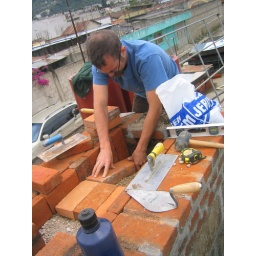
Benny Lee building stove in Xela